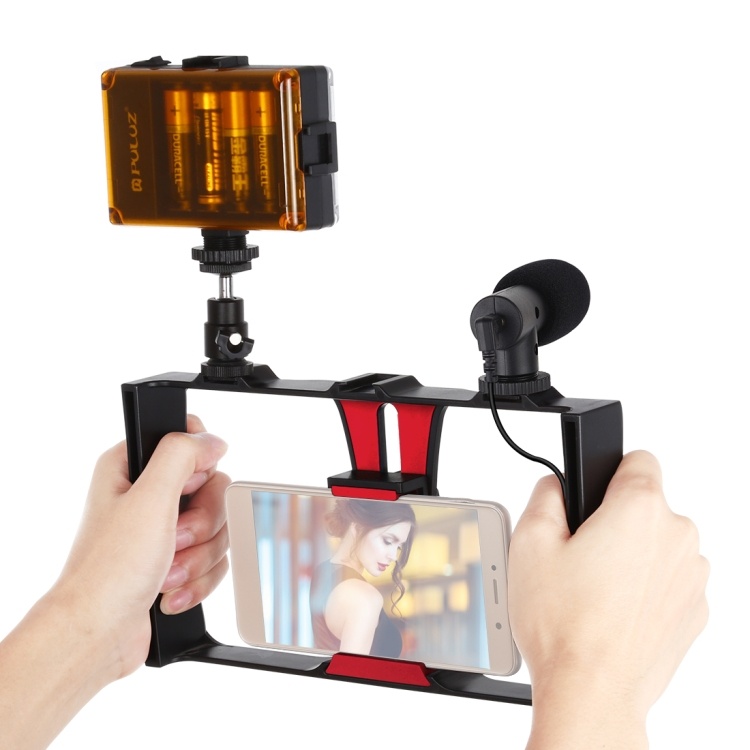
PULUZ 3 in 1 Vlogging Live Broadcast LED Selfie Light Smartphone Video Rig Kits with Microphone + Cold Shoe Tripod Head for iPhone, Galaxy, Huawei, Xiaomi, HTC, LG, Google, and Other Smartphones(Red)
Studio Light 1. This is camcorder professional LED camera light. 2. Mini design, easy to take in pocket and light for phone photography or DSLR camera photography. 3. Include independent power switch and keep the same brightness out when switch it on again. 4. Support 4 x AA batteries (batteries not included) power input, more convenient to use. 5. Support external power input (Type-C port), suitable for long time use. 6. Built-in 104 pieces high quality LED beads. 7. Rotating the switch can adjust the brightness without filter plates, suitable for a variety of photography atmosphere. 8. Highly efficient, power-saving, low energy consumption. 9. Can be fixed in the camera hot shoe socket, use on professional light frame or camera tripod. 10. With dual cold shoes slots, can install microphones or cellphone. 11. With a 1/4 inch female screw for Canon, Nikon, Sony, and othe Camcorder. In additional, it could be used on a 1/4 inch tripod to help Phone owner to take wonderful videos and photos. Microphone 1. The microphone can be fixed on the DV with microphone hole and path. The MS stereo system enables a natural sound pick-up. Delivering a stereo sound image with superb clarity 2. Load impedance: <0.68Kohm 3. Fit any device that have 3.5mm MIC socket and hot shoe, suitable for 3.5mm jack phones 4. Microphone type: electret condenser microphone 5. Microphone specification: 14*6.5mm 6. Directivity: Single point 7. Frequency response: 20-20000Hz 8. Sensitivity: -42dB +/- 3dB (0dB = 1V / Pa). 9. Signal to noise ratio: >65DBSPL 10. Test voltage: 1.5V Vlogging Rig 1. It is a must-have for you, if you love recording high quality videos. It makes shooting videos much easier since you have a much better grip with two handles. 2. With 3 standard shoe mount slot, you can get lighting and microphone attachments. A fantastic tool for who need take higher quality phones or videos close to professional level. 3. The special design will enable you to take steady shots and capture unique life experiences 4. A must-have accessory for anyone wanting to improve their filmmaking skills with a phone that shoots better images than many high end cameras. You can mount it with any tripod, slider or dollies. 5. Compatible with iPhone /Samsung / Huawei / OPPO / vivo / Xiaomi most smartphone with or without a case from 1.7 inch to 4.3 inch wide. Package List 1. Vlogging Rig x 1 2. Microphone x 1 3. Cold Shoe Tripod Head x 1 4. USB Cable x 1 5. Video Selfie Light x 1 6. 3.5mm Audio Adapter Cable x 2 7. Color Package Box x 1 Specification: General Material PC, ABS Socket Size 1/4 inch Product Size 25*13*4cm(Video Rig) Weight 164g(Video Rig) Package Include Package Contents Video Rig x 1 USB Cable x 1 Microphone x 1 Studio Light x 1 Cold Shoe Tripod Head x 1 3.5mm audio adapter cable x 2 Color Package Box x 1 Package Weight One Package Weight 0.44kgs / 0.97lb One Package Size 27cm * 16cm * 7cm / 10.63inch * 6.3inch * 2.76inch Qty per Carton 30 Carton Weight 11.43kgs / 25.20lb Carton Size 54cm * 38cm * 42cm / 21.26inch * 14.96inch * 16.54inch Loading Container 20GP: 309 cartons * 30 pcs = 9270 pcs 40HQ: 718 cartons * 30 pcs = 21540 pcs
Brand: MiOT Store
Category: Electronics > Communications > Telephony > Mobile & Smart Phone Accessories > Mobile Phone Camera Accessories > Lighting Kits